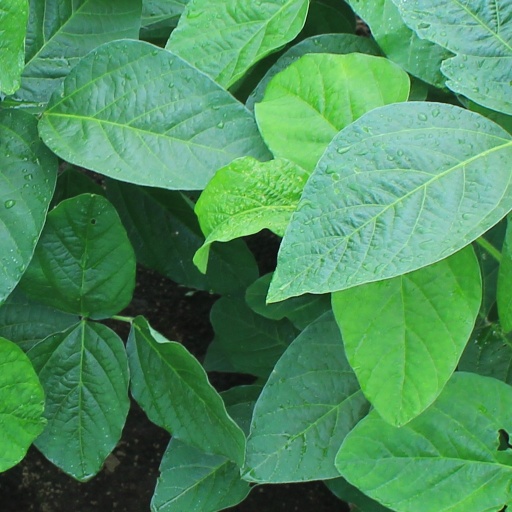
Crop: soybean